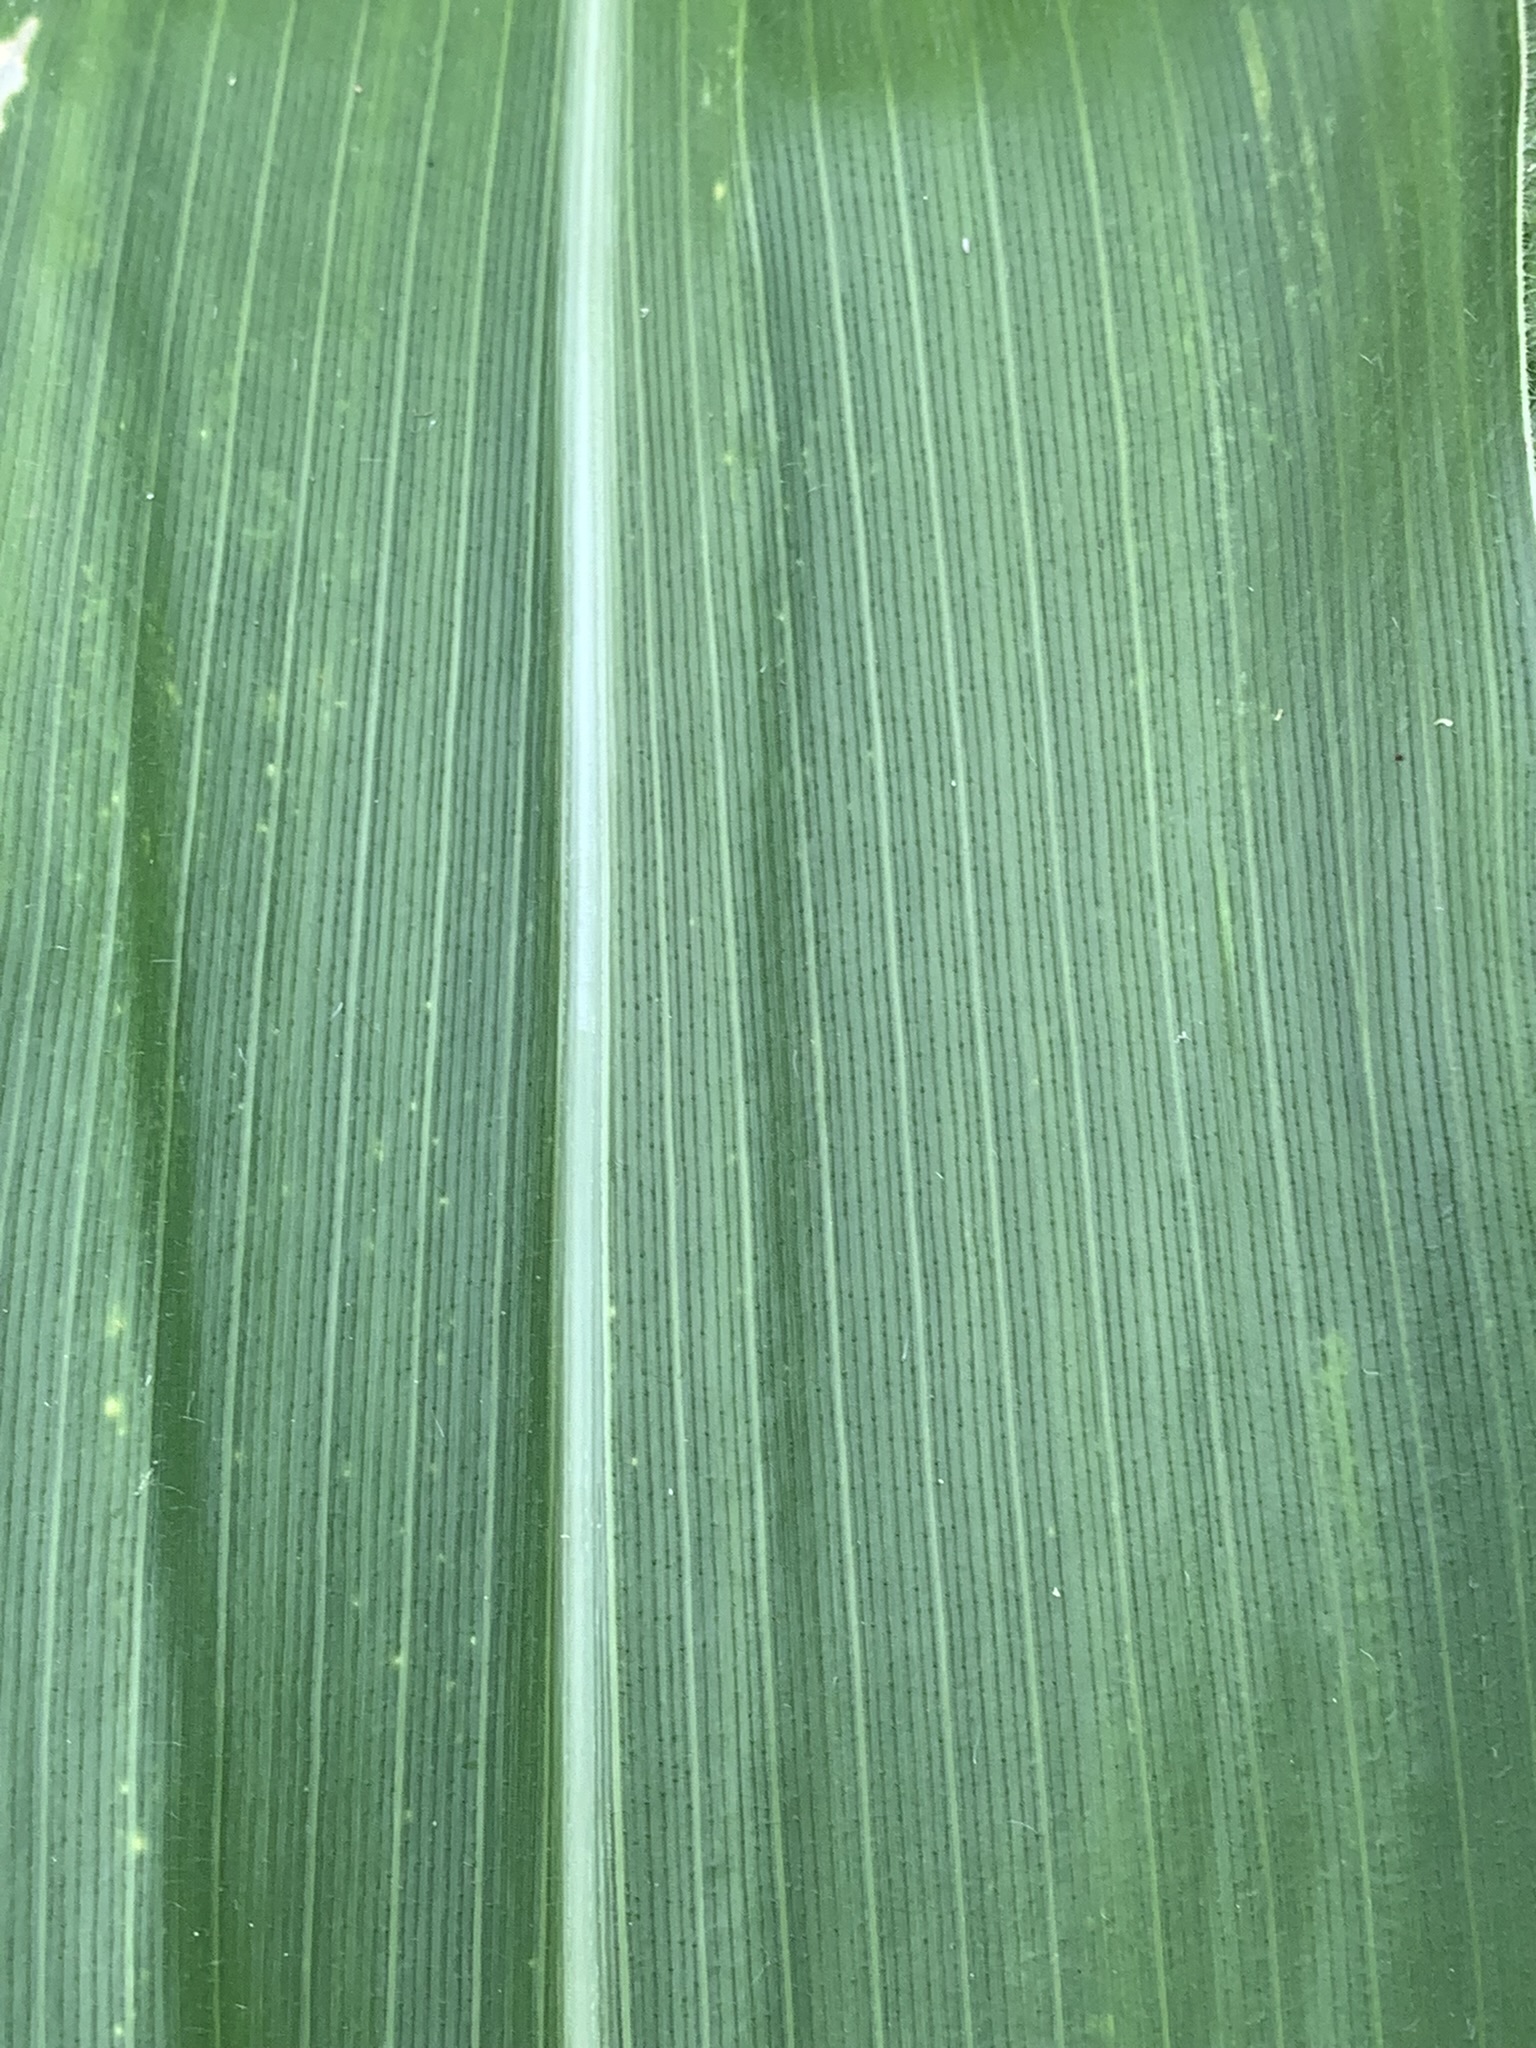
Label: Healthy